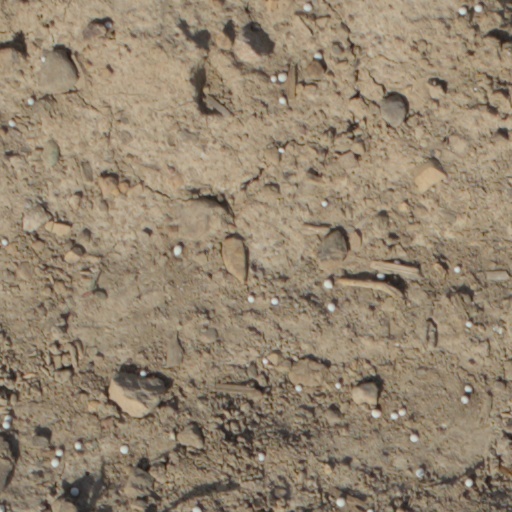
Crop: wheat